Tom Holland (filmmaker)

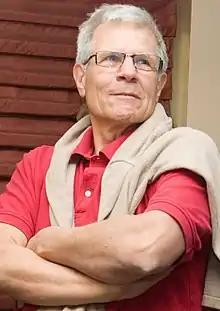
Holland in 2008

Thomas Lee Holland (born July 11, 1943) is an American filmmaker. He is best known for his work in the horror film genre, penning the 1983 sequel to the classic Alfred Hitchcock film "Psycho", directing and co-writing the first entry in the long-running "Child's Play" franchise, and writing and directing the cult vampire film "Fright Night". He also directed the Stephen King adaptations "The Langoliers" and "Thinner". He is a two-time Saturn Award recipient. Holland made the jump into children’s literature in 2018 when he co-wrote "How to Scare a Monster" with fellow writer Dustin Warburton.